Matsudaira Masakata

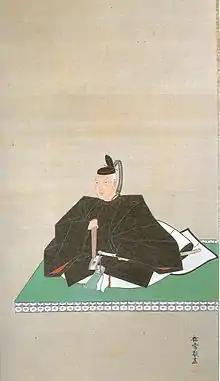
Matsudaira Masakata portrait at Hanitsu Jinja, Inawashiro, Fukushima

was the 3rd "daimyō" of Aizu Domain in Mutsu Province, Japan (modern-day Fukushima Prefecture). His courtesy title was "Sankonoe-gon-chū-shō" and "Jijū", and his Court rank was Senior Fourth Rank, Lower Grade.